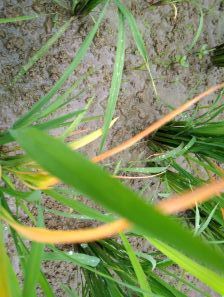
Disease: Tungro